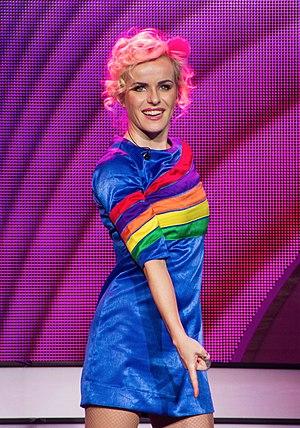
Josina « Josje » Huisman, née le 16 février 1986 à Heusden est une chanteuse, danseuse, actrice et présentatrice néerlandaise.